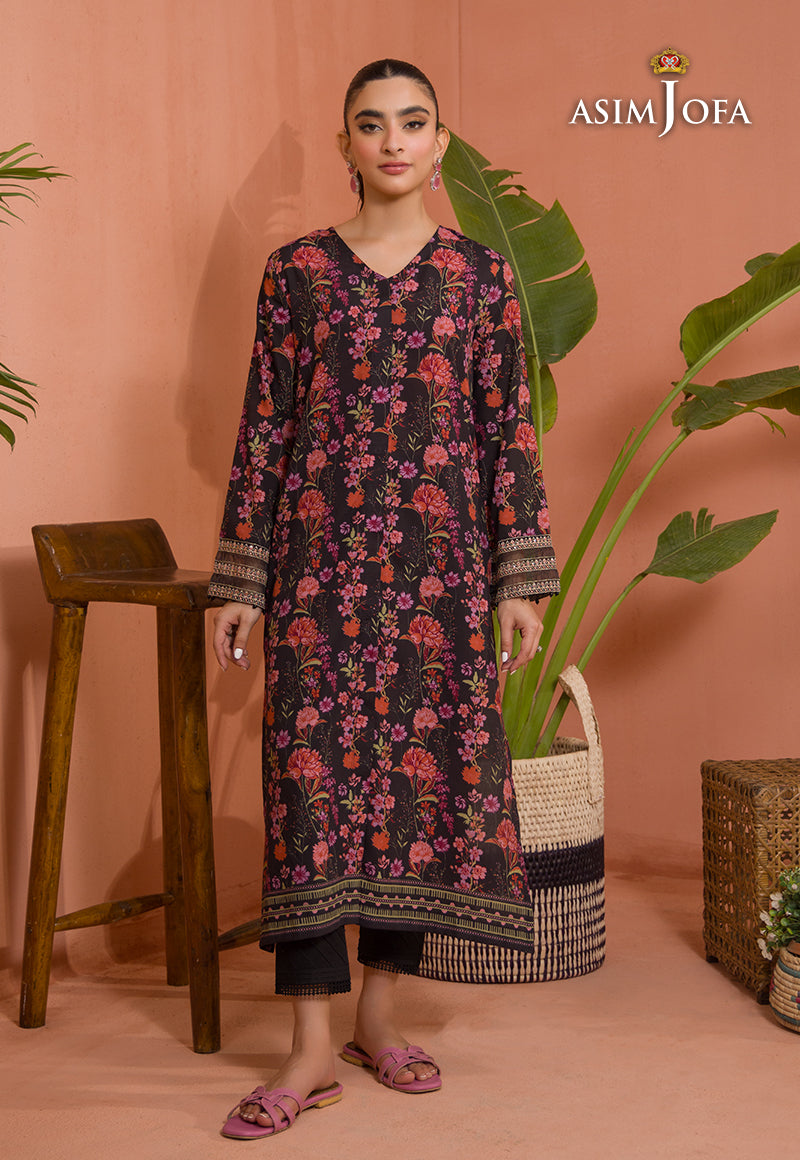
black multi asma joda kurta